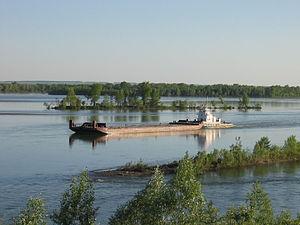
Un pousseur de barge de type RT en action sur l'Ob, en Russie. Esperanto: La puŝŝipo de tipo RT sur rivero Obo (Rusio). Русский: Буксир-толкач РТ на Оби (Россия).